Battle of Corydon

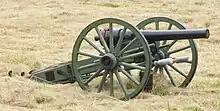
A 10 lb Parrott rifle

By about noon, the Confederates had formed an attack line and were in position to advance on the works. Because of the forest on the west side of the Mauckport Road, a company of men dismounted and attacked the works head on. They were repulsed three times, but the Legion suffered a casualty during the second wave. Simultaneously, the Confederates launched a flanking maneuver on the eastern wing of the defensive works. The initial flanking attempt was prevented because of the superior weapons held by the thirty Legion soldiers on that wing. They were equipped with Henry rifles capable of firing fourteen rounds before reloading, and were able to keep the Confederates pinned down in the open field for about twenty minutes.